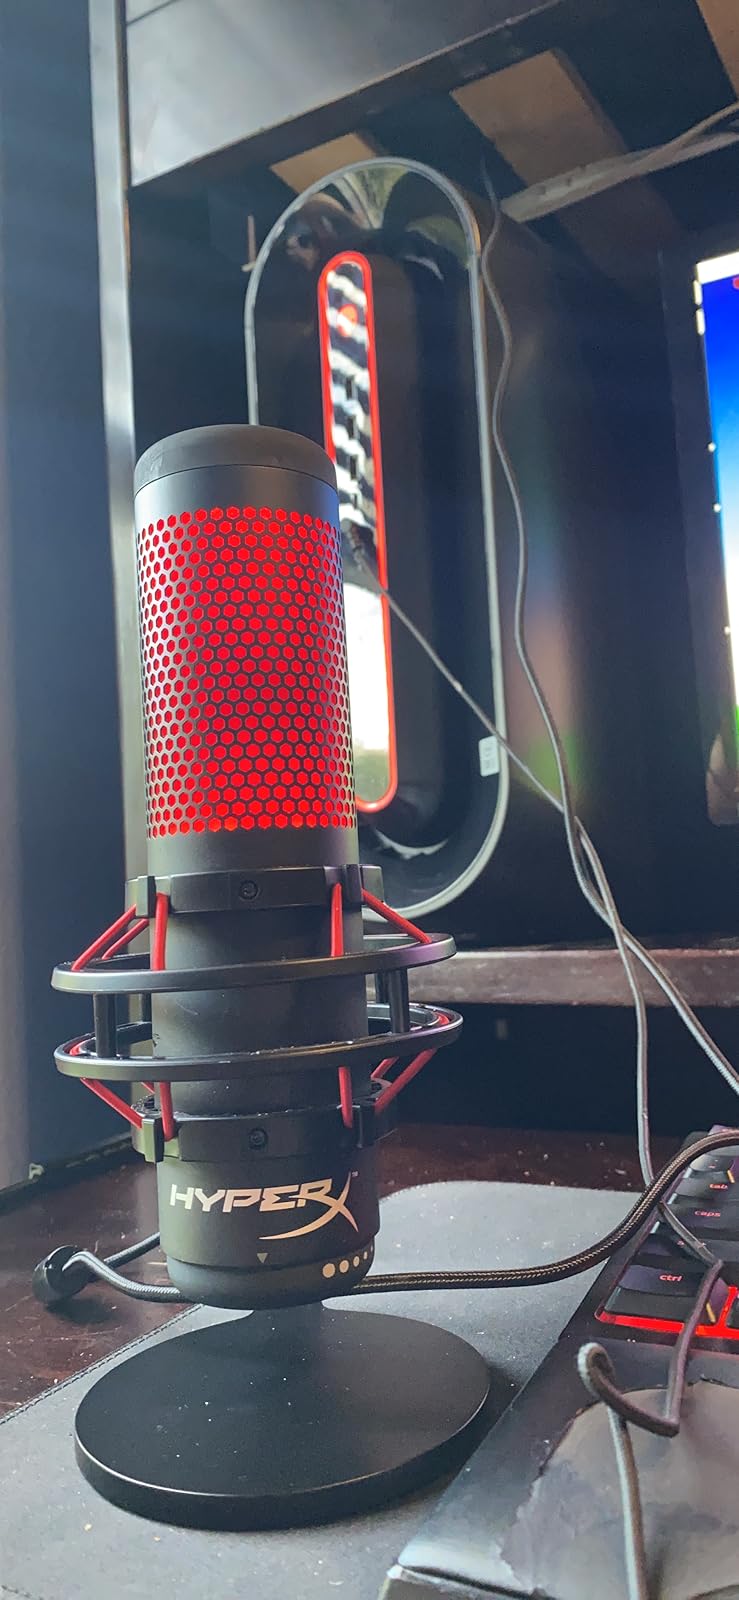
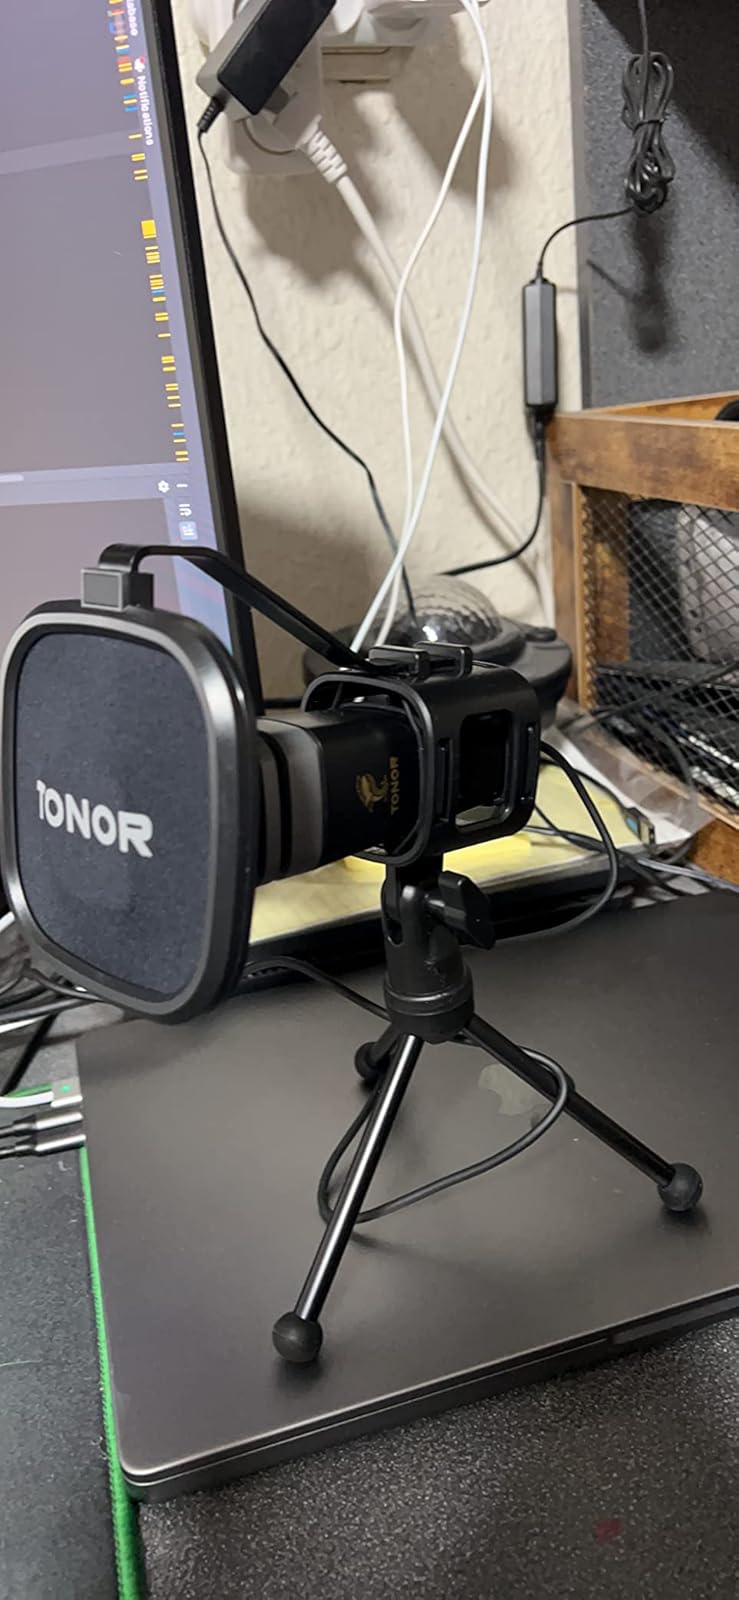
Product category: microphone
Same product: no